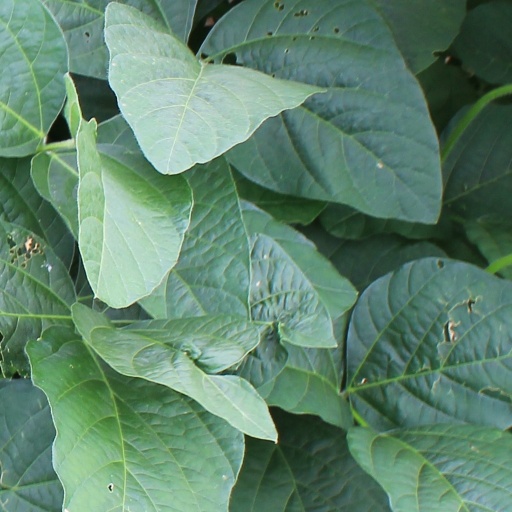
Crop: soybean